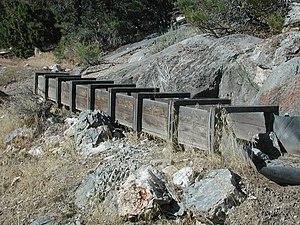
Aqueduc de Lehman dans le parc national du Grand Bassin, Nevada, États-Unis
Le Lehman Orchard and Aqueduct est un district historique du comté de White Pine, dans le Nevada, aux États-Unis. Protégé au sein du parc national du Grand Bassin, cet ensemble architectural comprenant un verger et un aqueduc est lui-même inscrit au Registre national des lieux historiques depuis le 25 février 1975.